Bretonnières

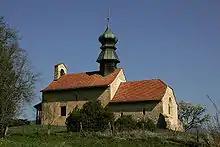
Bretonnières church

From the , 25 or 12.5% were Roman Catholic, while 122 or 61.0% belonged to the Swiss Reformed Church. Of the rest of the population, there were 34 individuals (or about 17.00% of the population) who belonged to another Christian church. 33 (or about 16.50% of the population) belonged to no church, are agnostic or atheist, and 3 individuals (or about 1.50% of the population) did not answer the question.